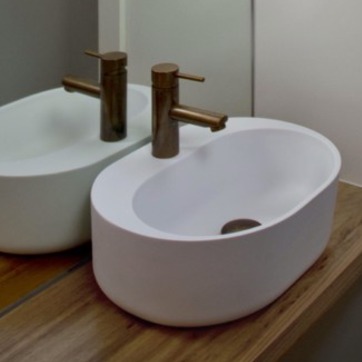
Material: ceramic